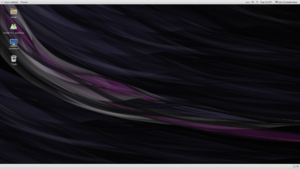
Scientific Linux est une distribution Linux Open Source, codéveloppée par Fermi National Accelerator Laboratory et par le CERN. Elle est basée sur Red Hat Enterprise Linux avec l'intention d'être 100 % compatible au niveau binaire.